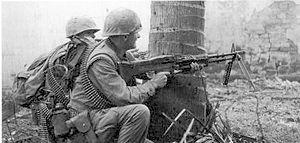
Cet article concerne les armes utilisées dans la guerre du Viêt Nam, qui impliquaient l'Armée populaire du Vietnam ou l'Armée nord-vietnamienne, le Front de libération nationale pour le Sud-Vietnam ou le Viet Cong, et les forces armées de l'Armée de la république du Viêt Nam, des États-Unis, de la République de Corée, des Philippines, de la Thaïlande et des forces de défense australiennes et néo-zélandaises, ainsi que diverses troupes irrégulières.